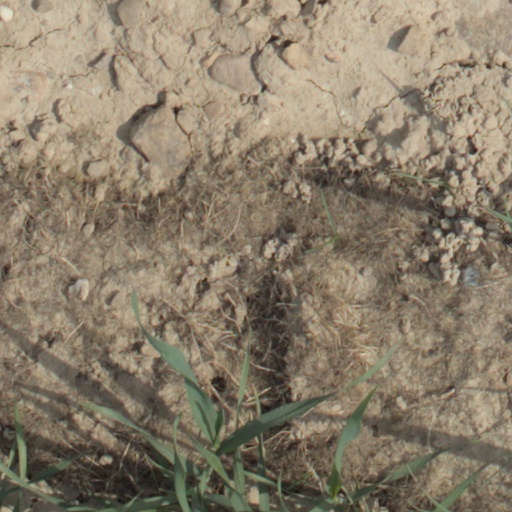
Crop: wheat